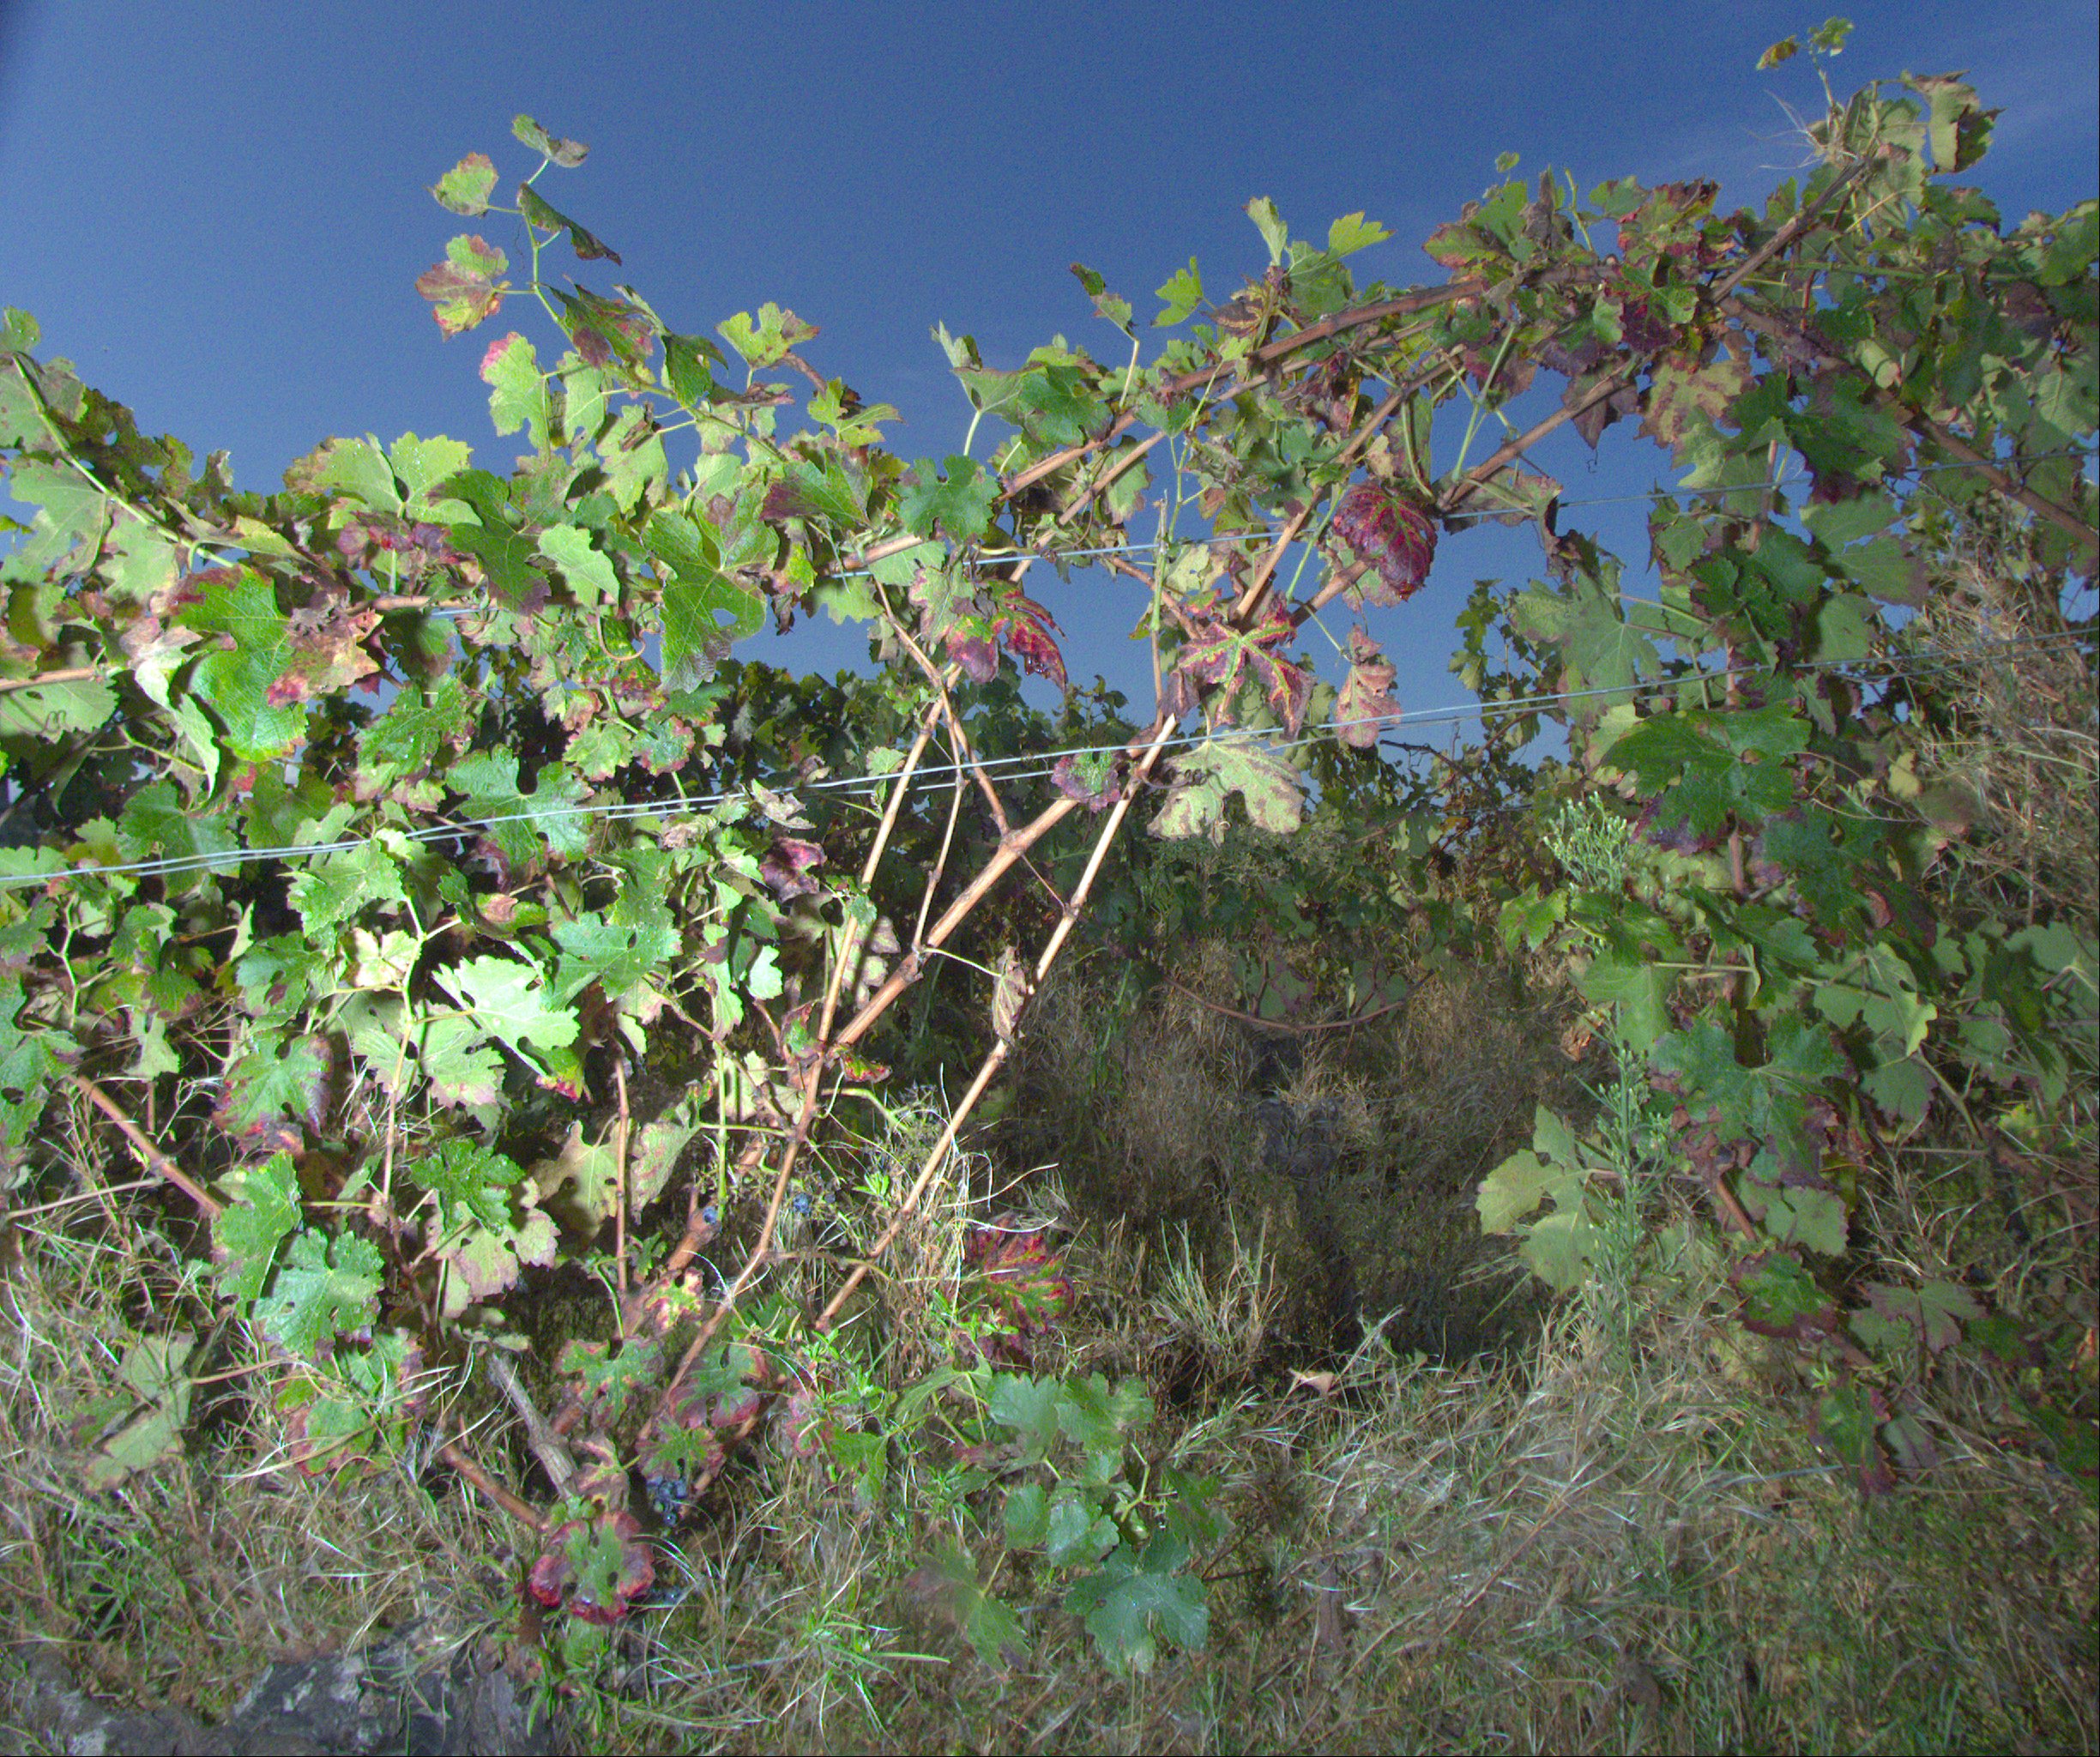
Grape variety: cabernet-sauvignon
Disease: esca